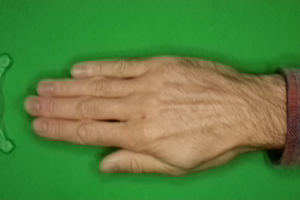
Label: paper